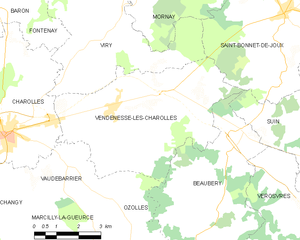
Carte des communes françaises